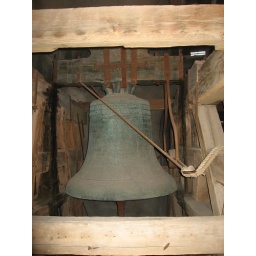
Medieval bell in the Cesky Krumlov castle tower